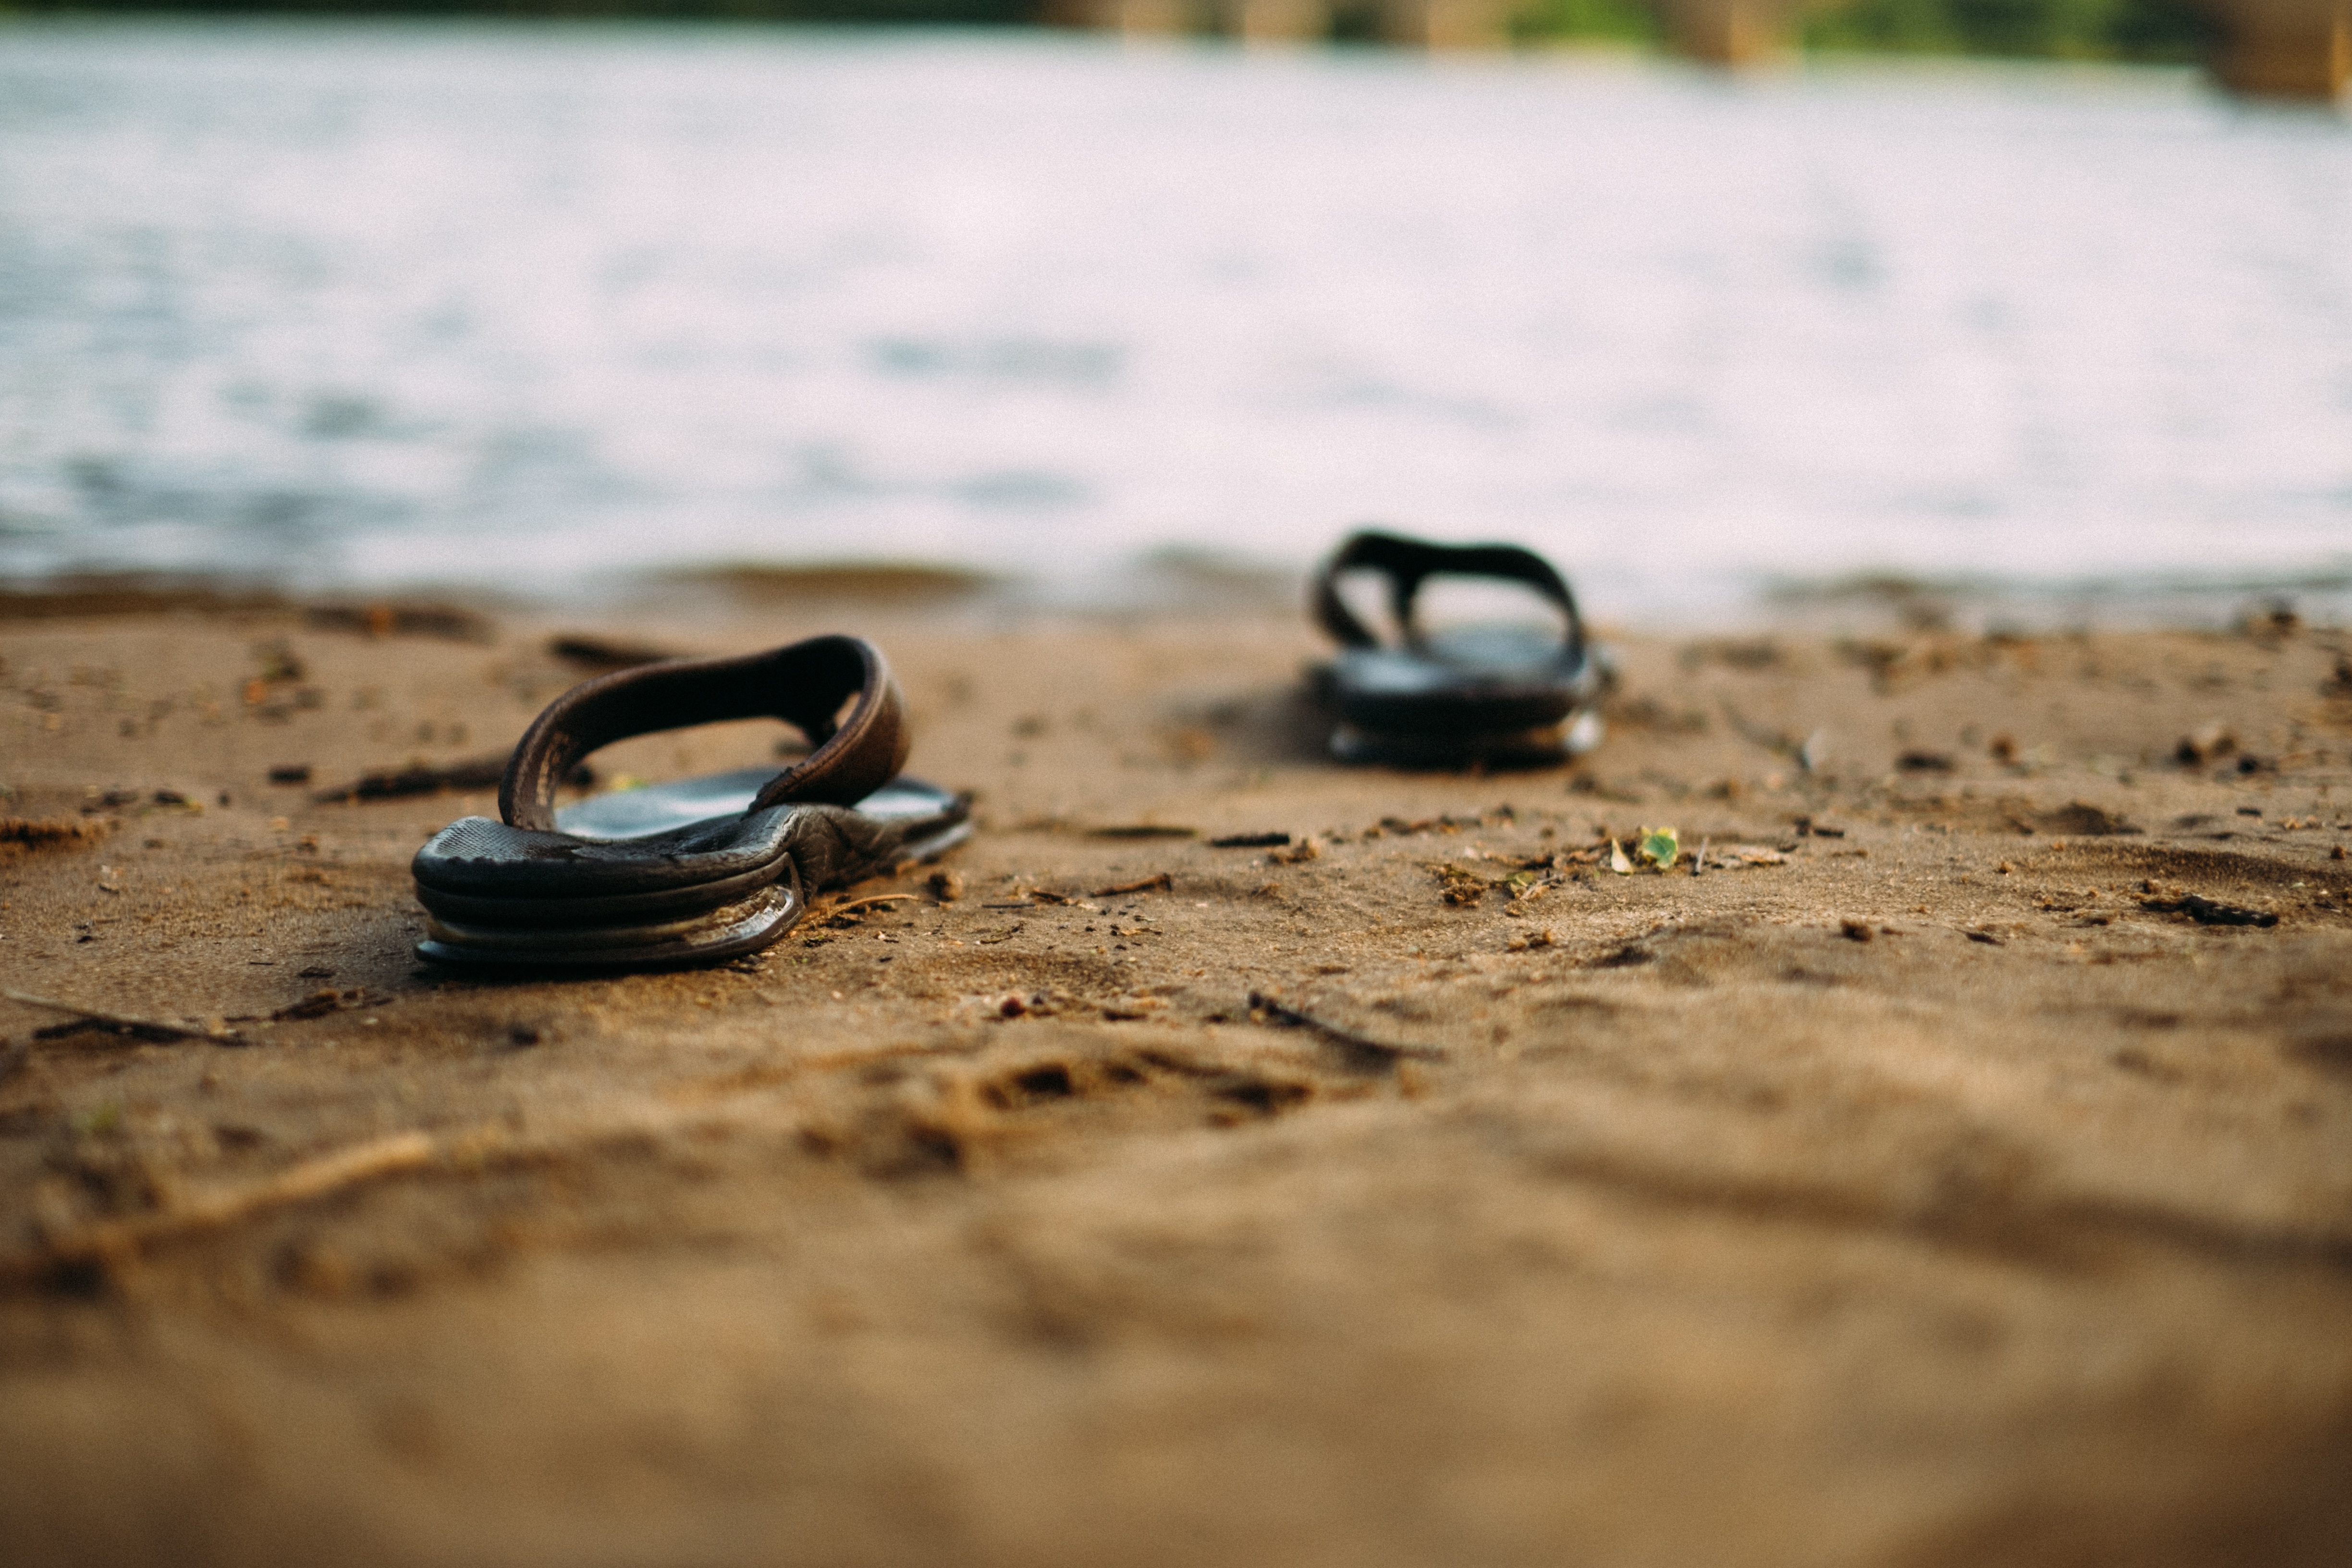
sea, water, sand, wood, photography, reflection, close up